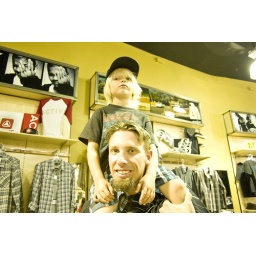
Best seat in the house